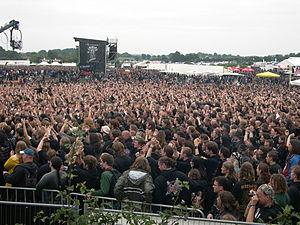
Cet article présente la liste des festivals de metal classés par pays.
Wacken Open Air est un festival de heavy metal se tenant chaque année depuis 1990, durant la première fin de semaine d'août dans la ville de Wacken située dans le Land de Schleswig-Holstein en Allemagne. Près de tous les styles de hard rock et de métal y sont représentés. Il est désormais l’un des plus importants festivals de heavy métal au monde et l’un des plus importants festivals plein air d’Allemagne. Entre 2011 et 2018, le festival comptait environ 85 000 participants, dont le nombre de visiteurs payants s’élevait à 75 000. L’édition 2020 du festival qui devait avoir lieu du 30 juillet au 1er août a été annulée suite à l’interdiction des rassemblements majeurs en Allemagne en raison de la pandémie de Coronavirus.